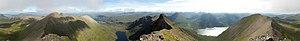
Vue à 360 degrés de Sgurr Fiona, Massif d'An Teallach, Écosse. Português: Vista panorâmica de 360° do maciço An Teallach (""a Forja"") a partir do cume Sgurr Fiona, Escócia."
Un munro est un sommet d'Écosse ayant une altitude supérieure à 3 000 pieds, soit 914,4 mètres. Ils sont nommés ainsi en l'honneur de Sir Hugh Munro, à l'origine de la première liste exhaustive en 1891, les Munro's Tables. Cette liste ne proposait pas de critère objectif pour distinguer les sommets indépendants des sommets secondaires et leur nombre a varié au cours des révisions de la liste par le Scottish Mountaineering Club. En 2012, date de la dernière révision de la liste, les munros sont au nombre de 282, auxquels il faut ajouter 227 sommets secondaires de plus de 3 000 pieds. Le munro le plus connu et le plus élevé des îles Britanniques est le Ben Nevis, avec 1 344 mètres d'altitude.